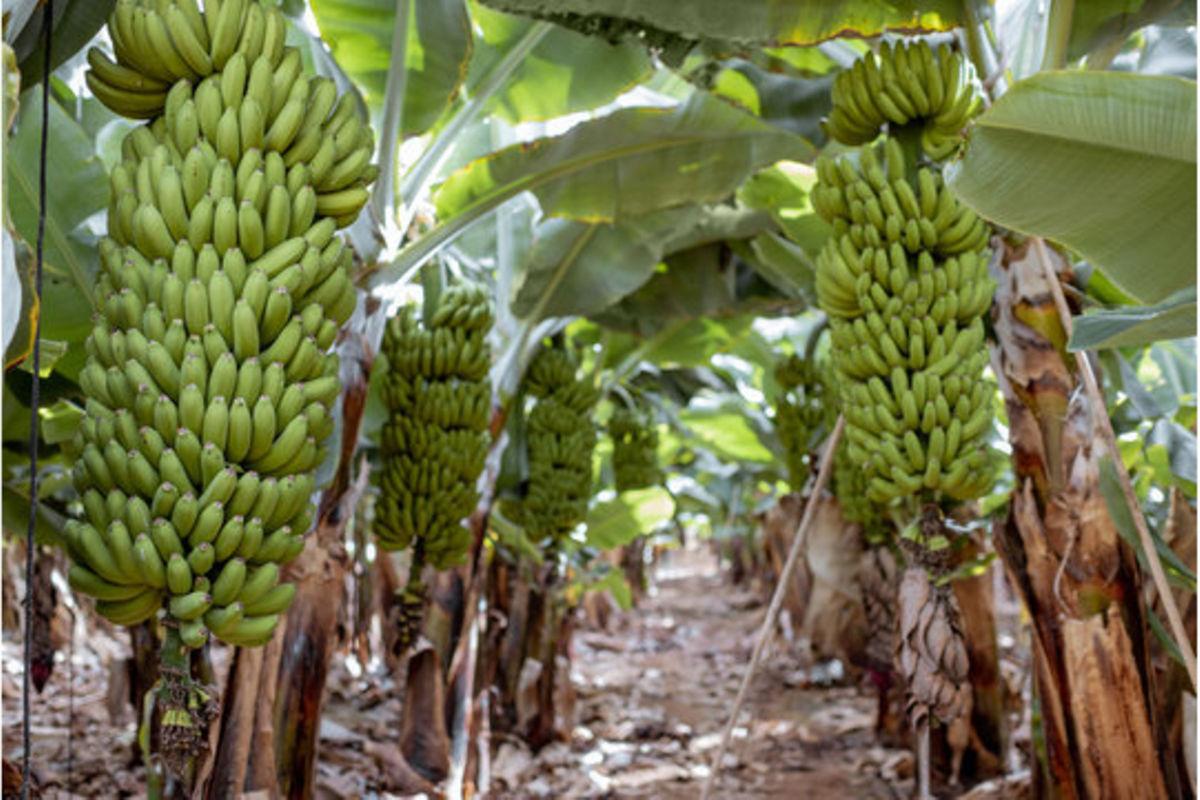
Hili ni shamba la ndizi. Kuna migomba ambazo zimekua kwenye mstari ulionyooka. Migomba hizi zina mikungu za ndizi ambazo zina matunda za ndizi. Matunda hizi ni makubwa makubwa na ya kijani. Pia shambani humu ni safi na pamelindwa kwa ustadi.